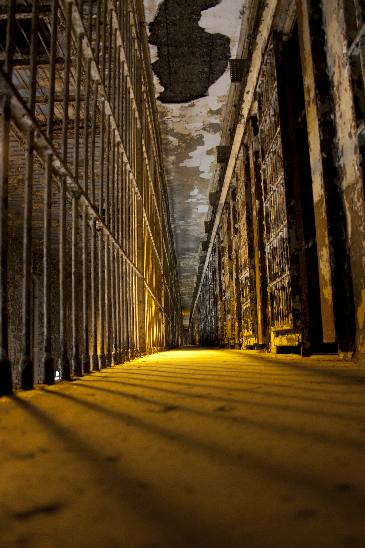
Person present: No